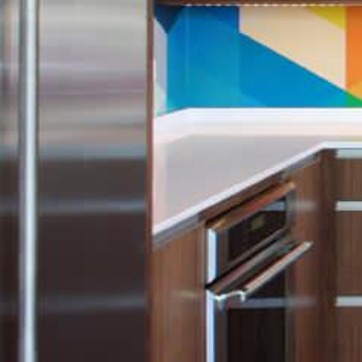
Material: polishedstone